Mont Froid

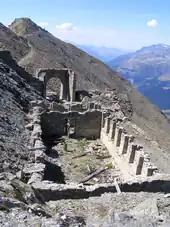
Fort ruins with, in the background, the Moun Froid summit

The mountain is located in the French departement of Savoie (Auvergne-Rhône-Alpes), near the Italian border. It lies close to the main chain of the Alps, to which is connected by a brief ridge starting fom a 2,719 metres high minor summit. From there the main ridge follows eastwards with the Col de Sollières (2,639 m) and Signal du Petit Mont-Cenis, while southwards it continues with Col de Bellecombe (2,475 m) and Pointe de Bellecombe.